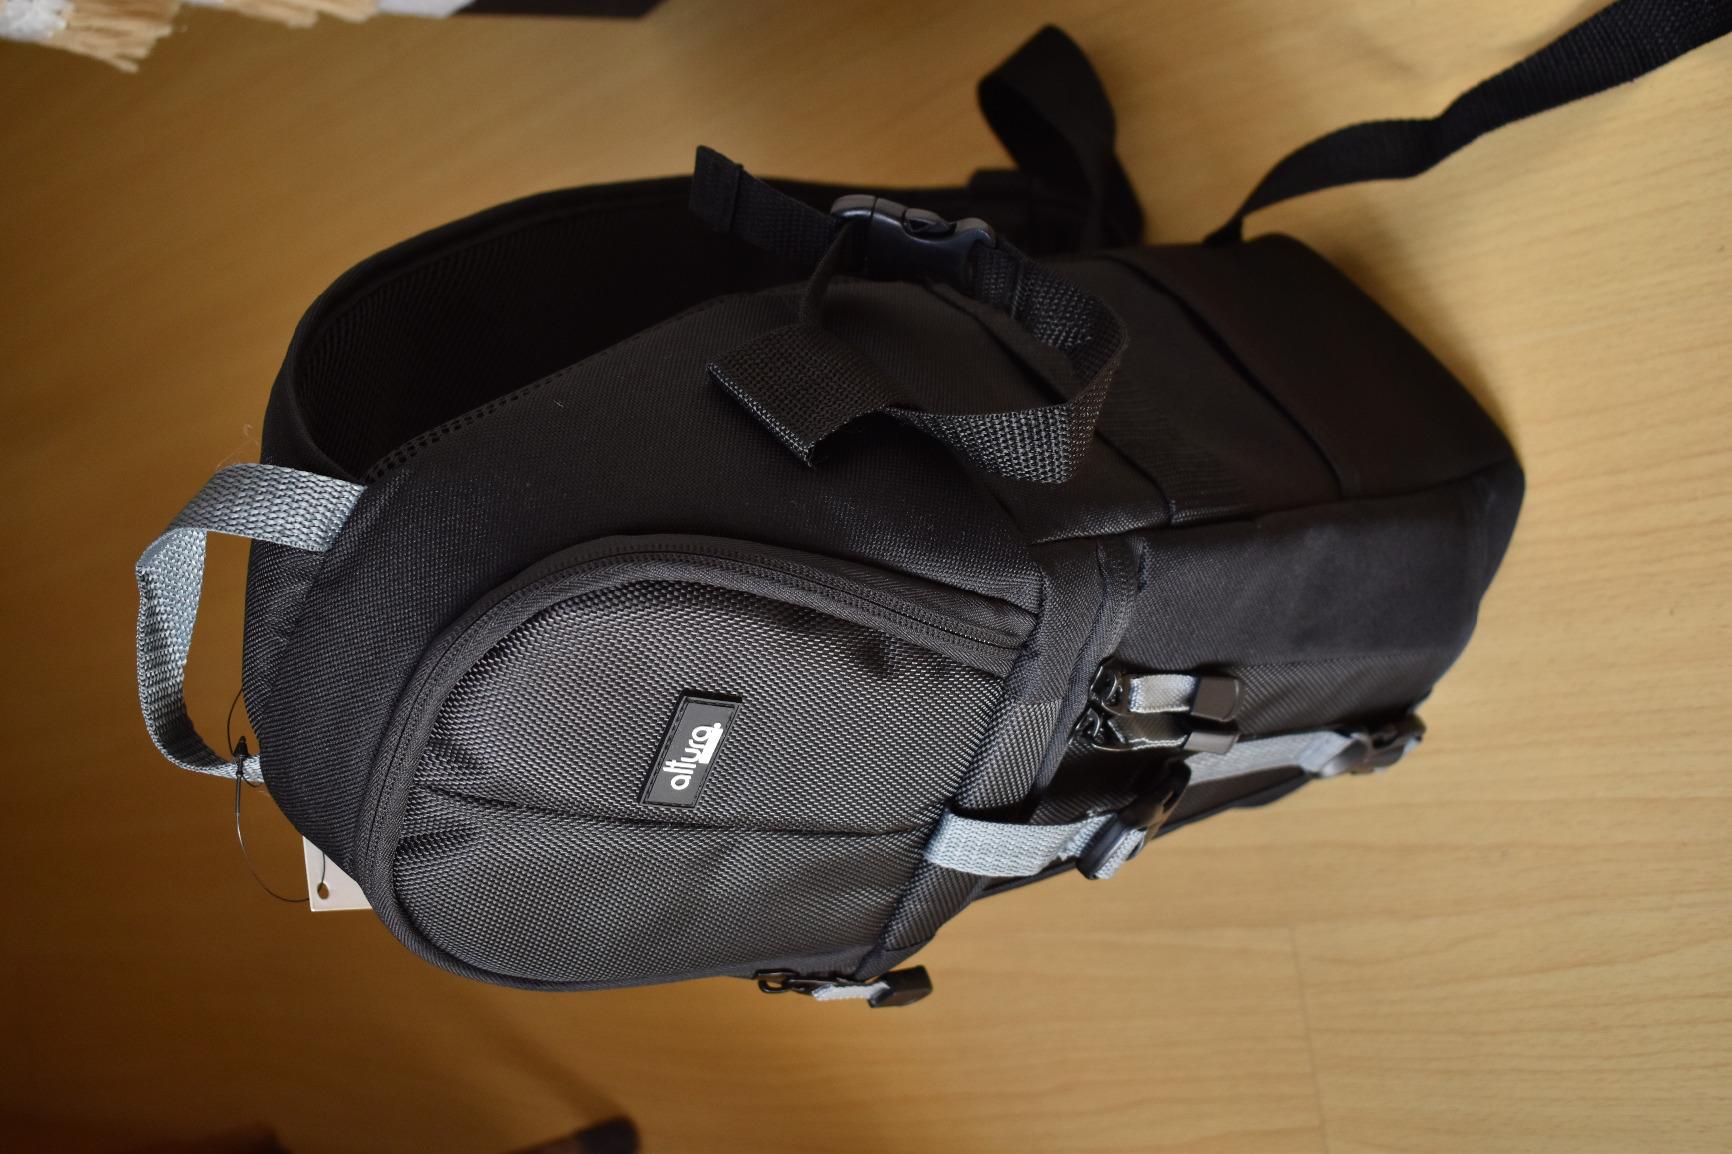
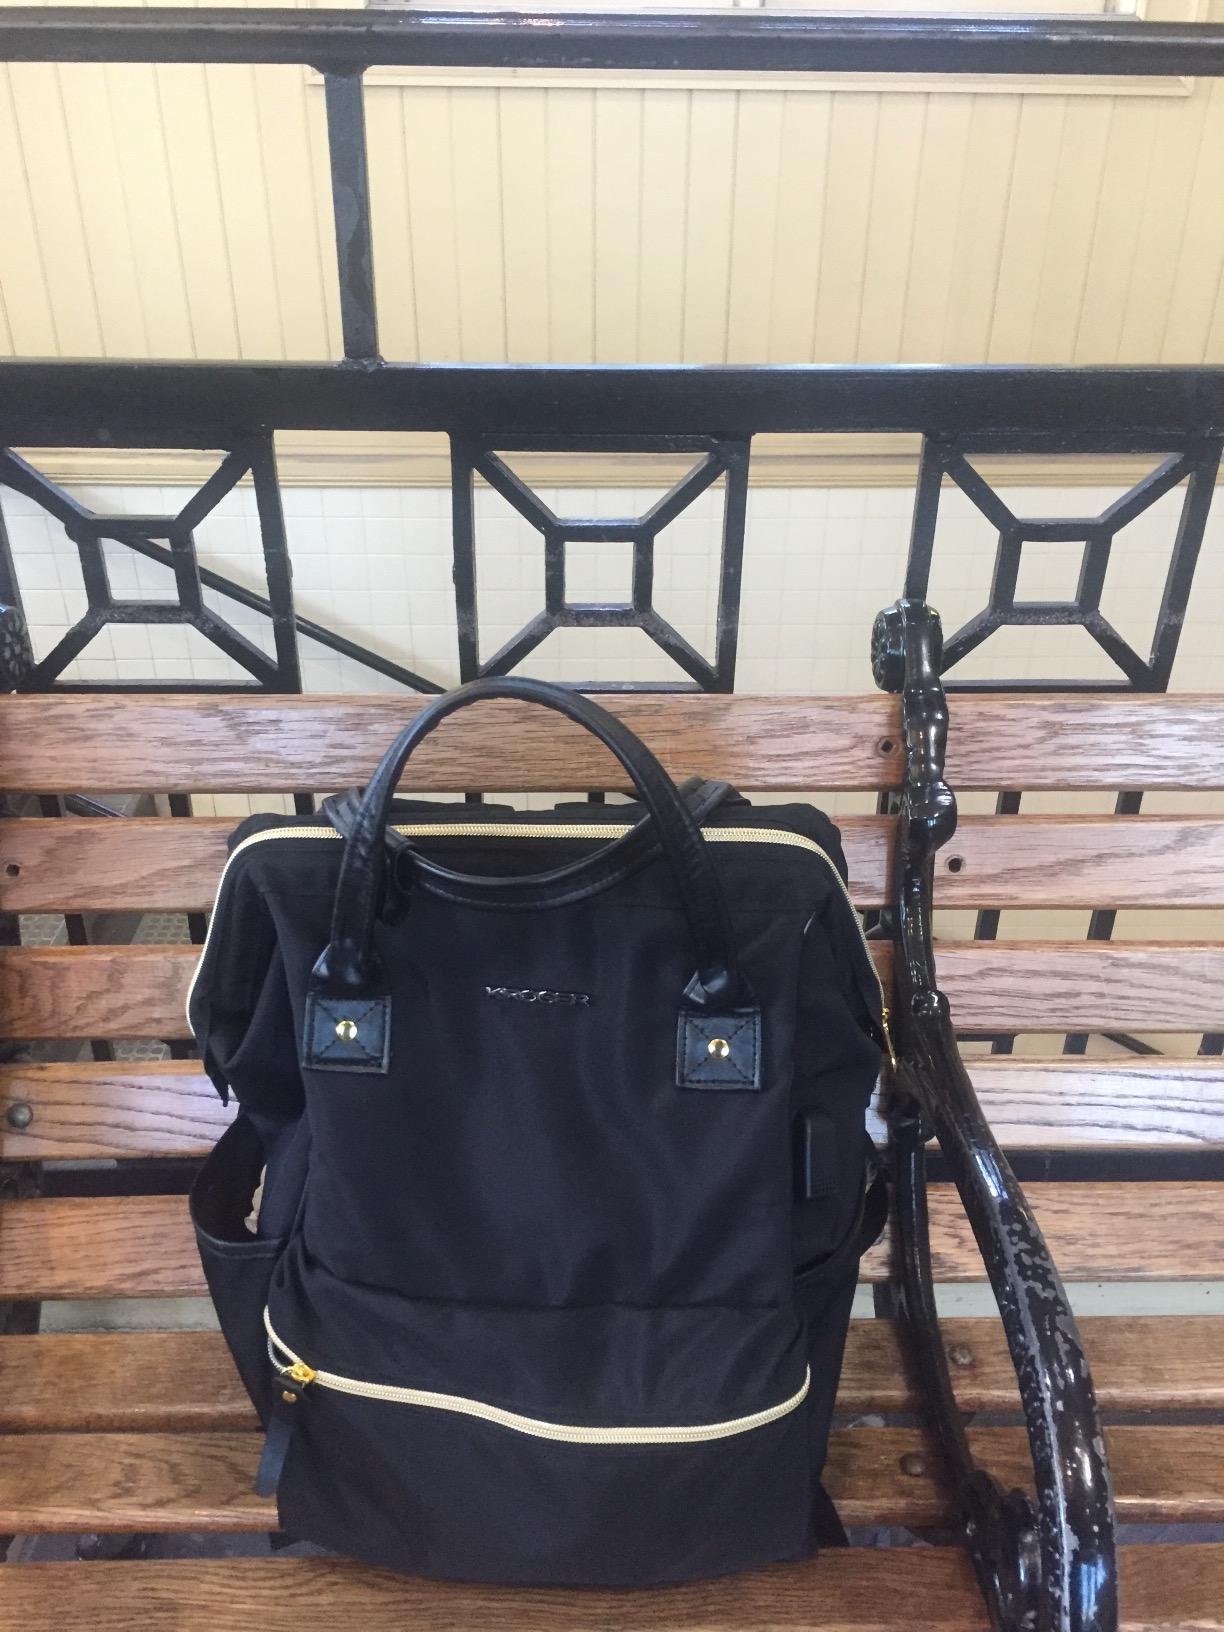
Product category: bag
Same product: no